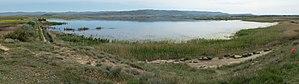
Cet article recense les zones humides de l'Espagne concernées par la convention de Ramsar.